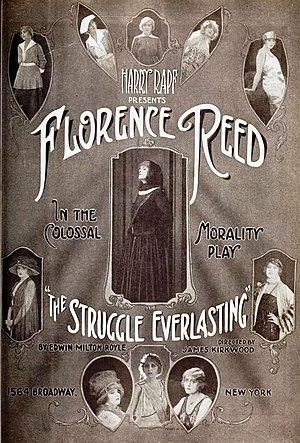
The Struggle Everlasting est un film dramatique américain de 1918, réalisé par James Kirkwood. Il est basé sur une pièce de théâtre de 1907, The Struggle Everlasting, d'Edward Milton Royle.